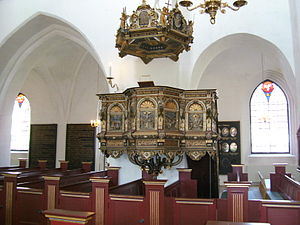
Jørgen Ringnis / Galleri
Prædikestolen i Sankt_Nikolai Kirke, Nakskov, Guldborgsund Kommune, Lolland-Falster stift.
Jørgen Ringnis også kendt som "Jørgen Billedsnider", var en dansk billedskærer. Han udførte flere altertavler og prædikestole i danske kirker, særligt på Lolland og Falster.